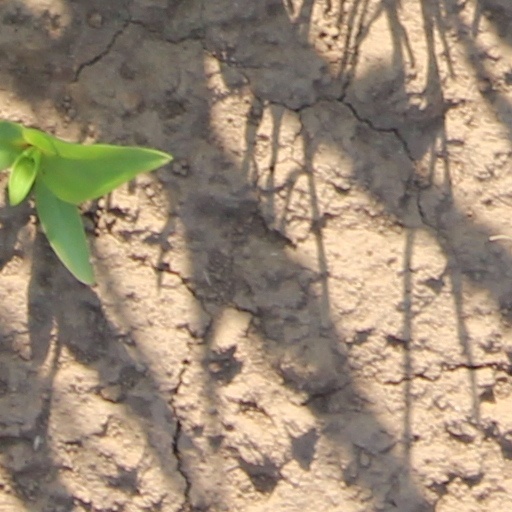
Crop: wheat